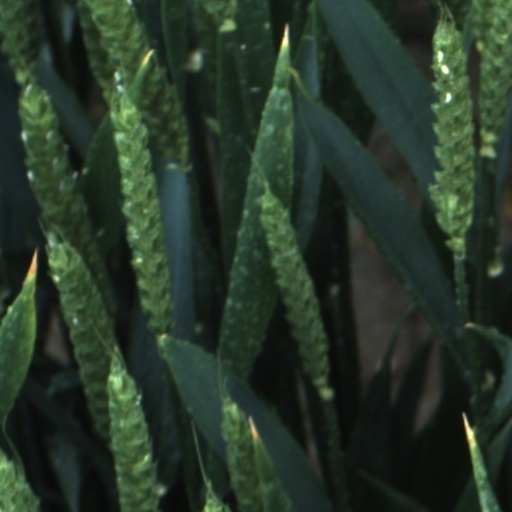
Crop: wheat